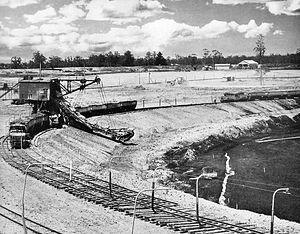
En géologie, le mort-terrain désigne une couche sédimentaire à percer avant d'atteindre le minerai. Le terme est notamment utilisé dans l'exploitation minière pour désigner un sol qui ne contient aucune matière utile.